Sutton Hoo helmet

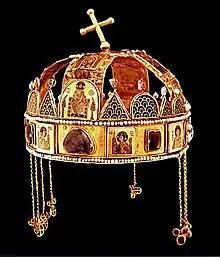
With a brow band, nose-to-nape band, and lateral bands, the twelfth-century crown of Saint Stephen has a similar basic construction to some Anglo-Saxon helmets.

Seven small fragments suggest a third figural scene somewhere on the Sutton Hoo helmet. They are nevertheless too small and ambiguous to allow for the reconstruction of the scene. Its presence is suggested between one and four times; because other fragments demonstrate the occurrence of design 1 or design 2 on all seven available panels on the sinister side of the helmet, and on the forwardmost two panels on the dexter side (in addition to on the highest dexter panel), placement of design 3 "must have occurred towards the rear of the helmet" on the dexter side.